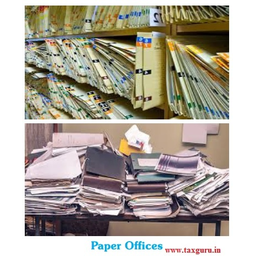
Label: paper